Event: Nepal Earthquake
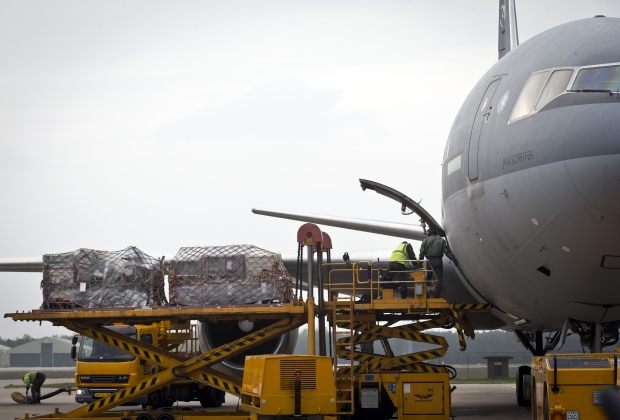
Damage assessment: no_damage